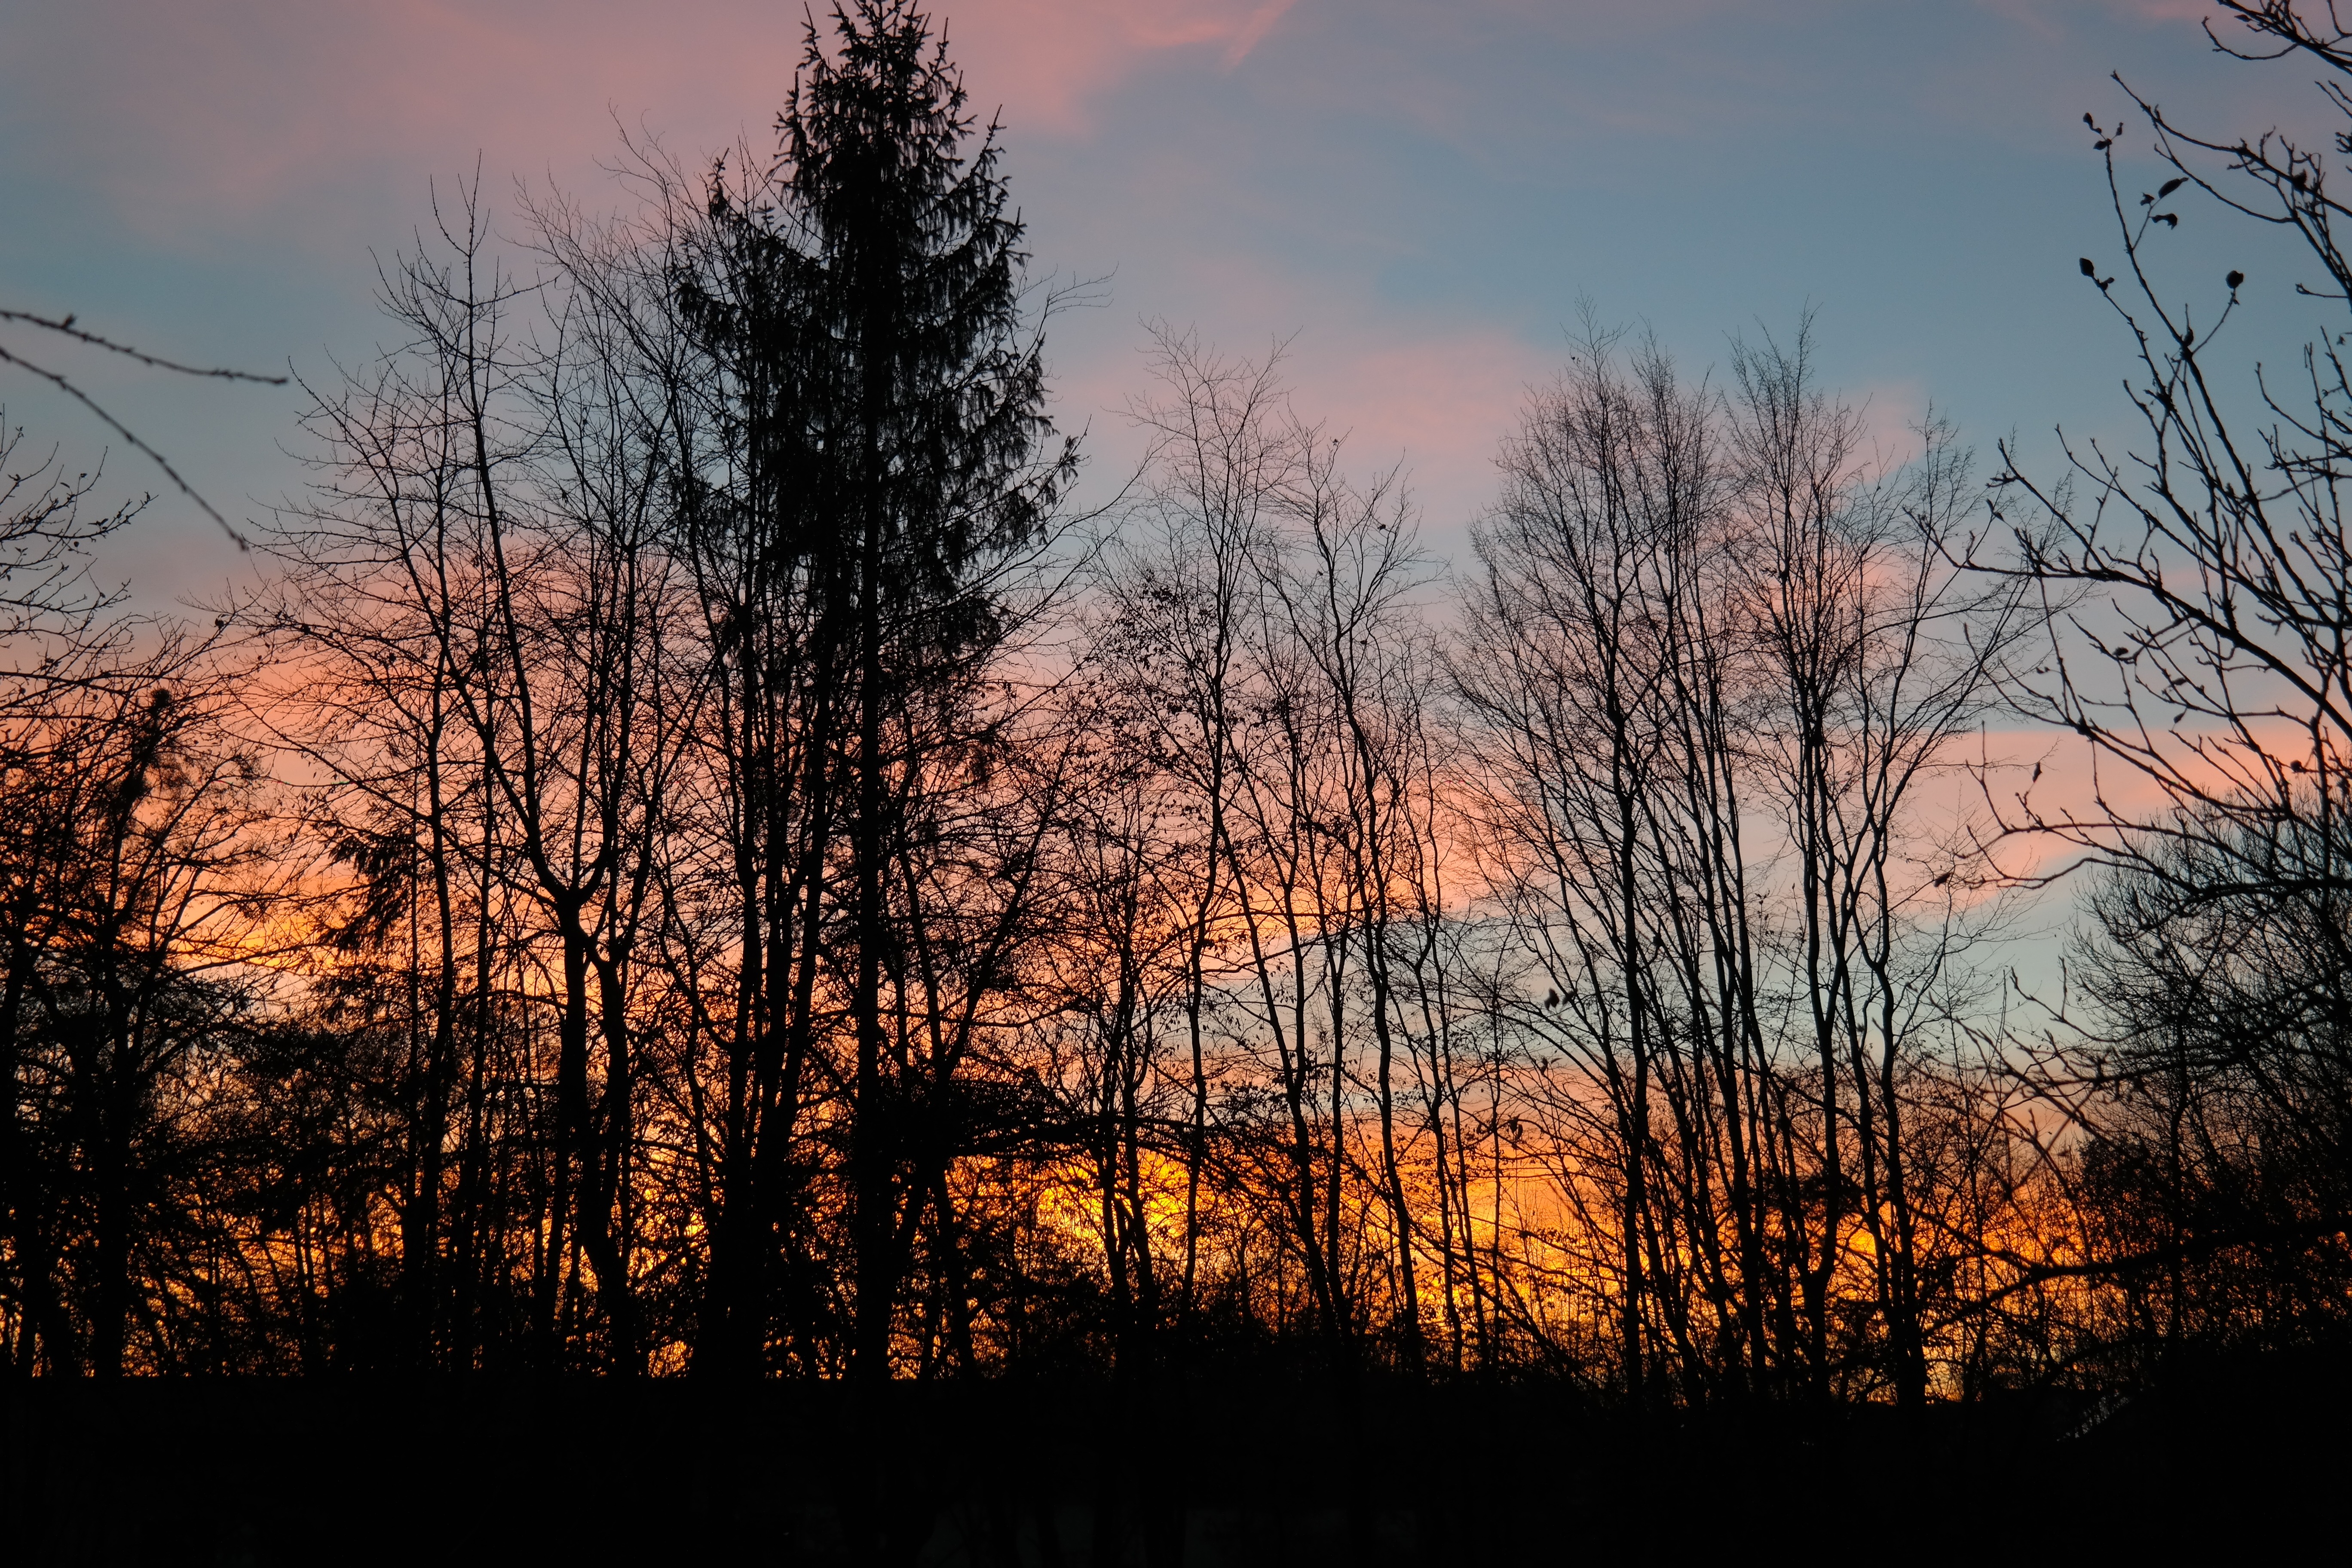
tree, nature, forest, branch, cloud, plant, sky, sunrise, sunset, sunlight, morning, dawn, dusk, evening, autumn, season, trees, clouds, habitat, abendstimmung, reddish, afterglow, evening sky, atmospheric phenomenon, woody plant